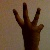
The image shows a hand gesture representing the number 6 in Indian Sign Language.